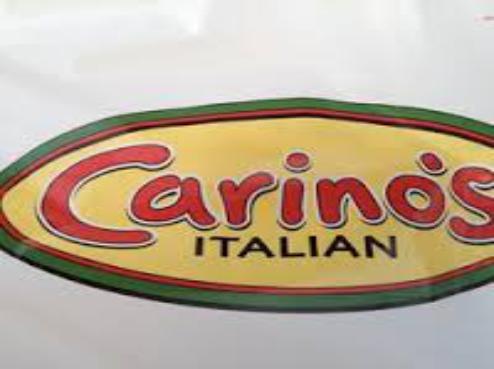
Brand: Carino's Italian Grill
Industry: Food